Florianus

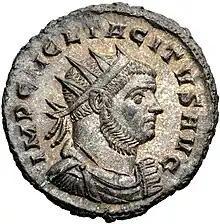
Antoninianus of Tacitus. Legend: IMPerator Caesar Marcus CLavdius TACITVS AVGustus.

In late 275, Florianus' maternal half-brother, Tacitus, was proclaimed emperor after the unexpected death of Aurelian. Soon after, Tacitus appointed Florianus as praetorian prefect. Tacitus then ordered Florianus to lead troops to Pannonia, in order to repel raids into Roman territory by the Goths. Tacitus died suddenly around June 276, allegedly as a consequence of a military plot, and Florianus swiftly proclaimed himself emperor, and was recognized as such by the Roman Senate and the western provinces. Florianus then continued to campaign against the Goths, winning a major victory before the news reached him of the revolt of Probus, who had served successfully as a commander under both Aurelian and Tacitus. Probus' revolt was supported by the provinces of Egypt, Syria, Palestine, and Phoenicia.